Metal Man (beacon)

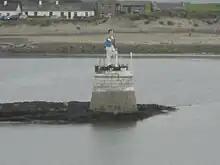
The Metal Man viewed from the shore

There are other similar Metal Men beacons in Tramore, County Waterford and Dalky (Nerrano Man ), County Dublin.